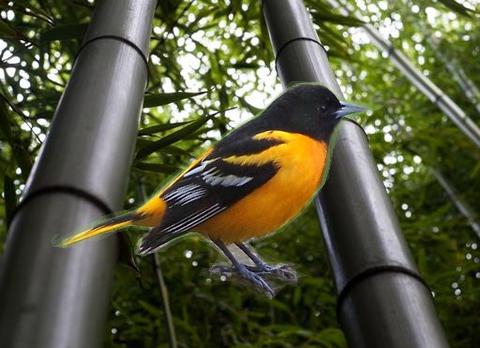
Bird species: Baltimore_Oriole
Bird type: landbird
Background: land